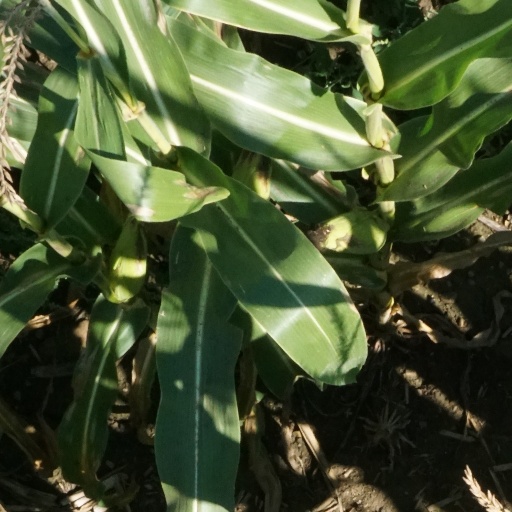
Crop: maize; corn